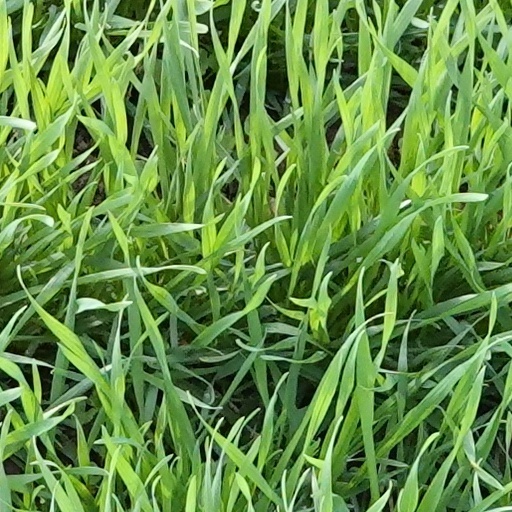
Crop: wheat